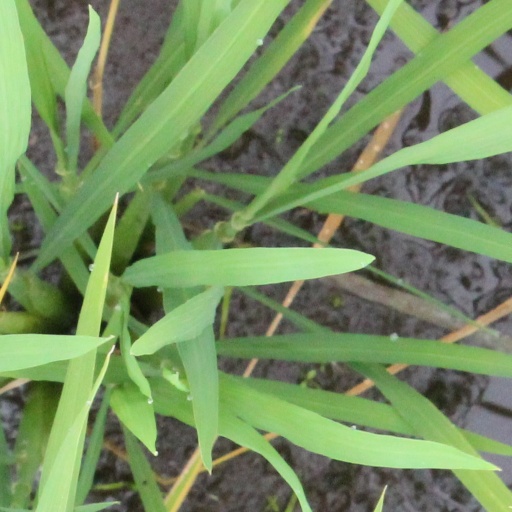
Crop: rice